Belgium men's Olympic water polo team records and statistics

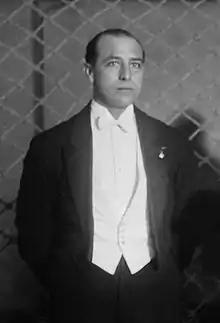
Victor Boin was the Oath taker at the opening ceremony of the 1920 Olympics.

Some sportspeople from the host nations were chosen to take the Olympic Oath at the opening ceremonies of the Olympic Games. As of the 2020 Summer Olympics, one water polo player from Belgium was given the honour.